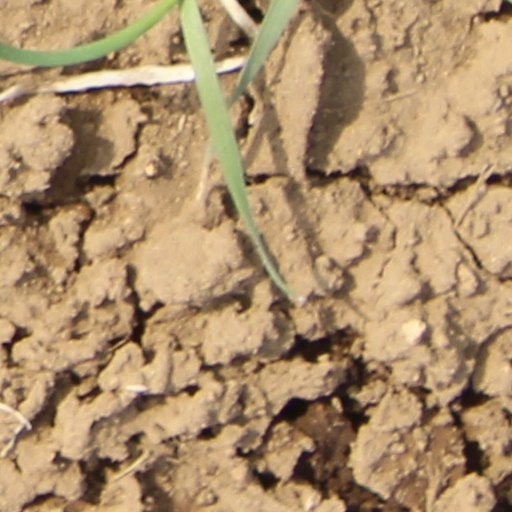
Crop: wheat